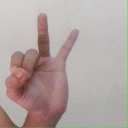
अक्षर: ण